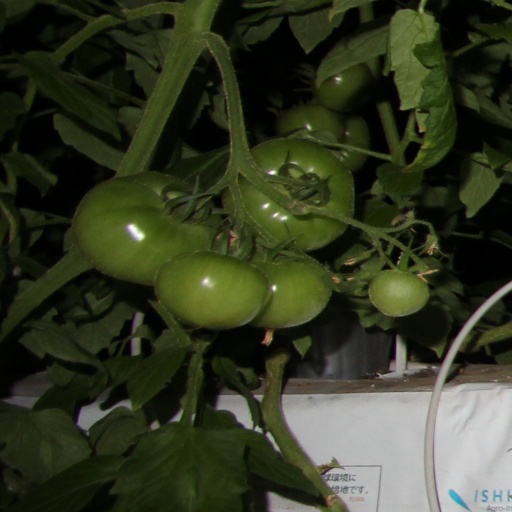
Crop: tomato